Bernard Forbes, 8th Earl of Granard

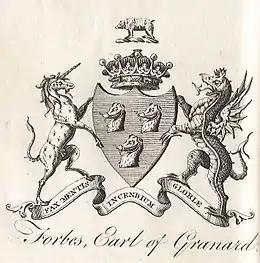
Engraved Arms of Forbes, Earl of Granard

Granard was the son of George Forbes, 7th Earl of Granard, and Mary Frances Petre, daughter of William Petre, 12th Baron Petre. At age 14, he succeeded as eighth Earl of Granard on the death of his father in 1889.